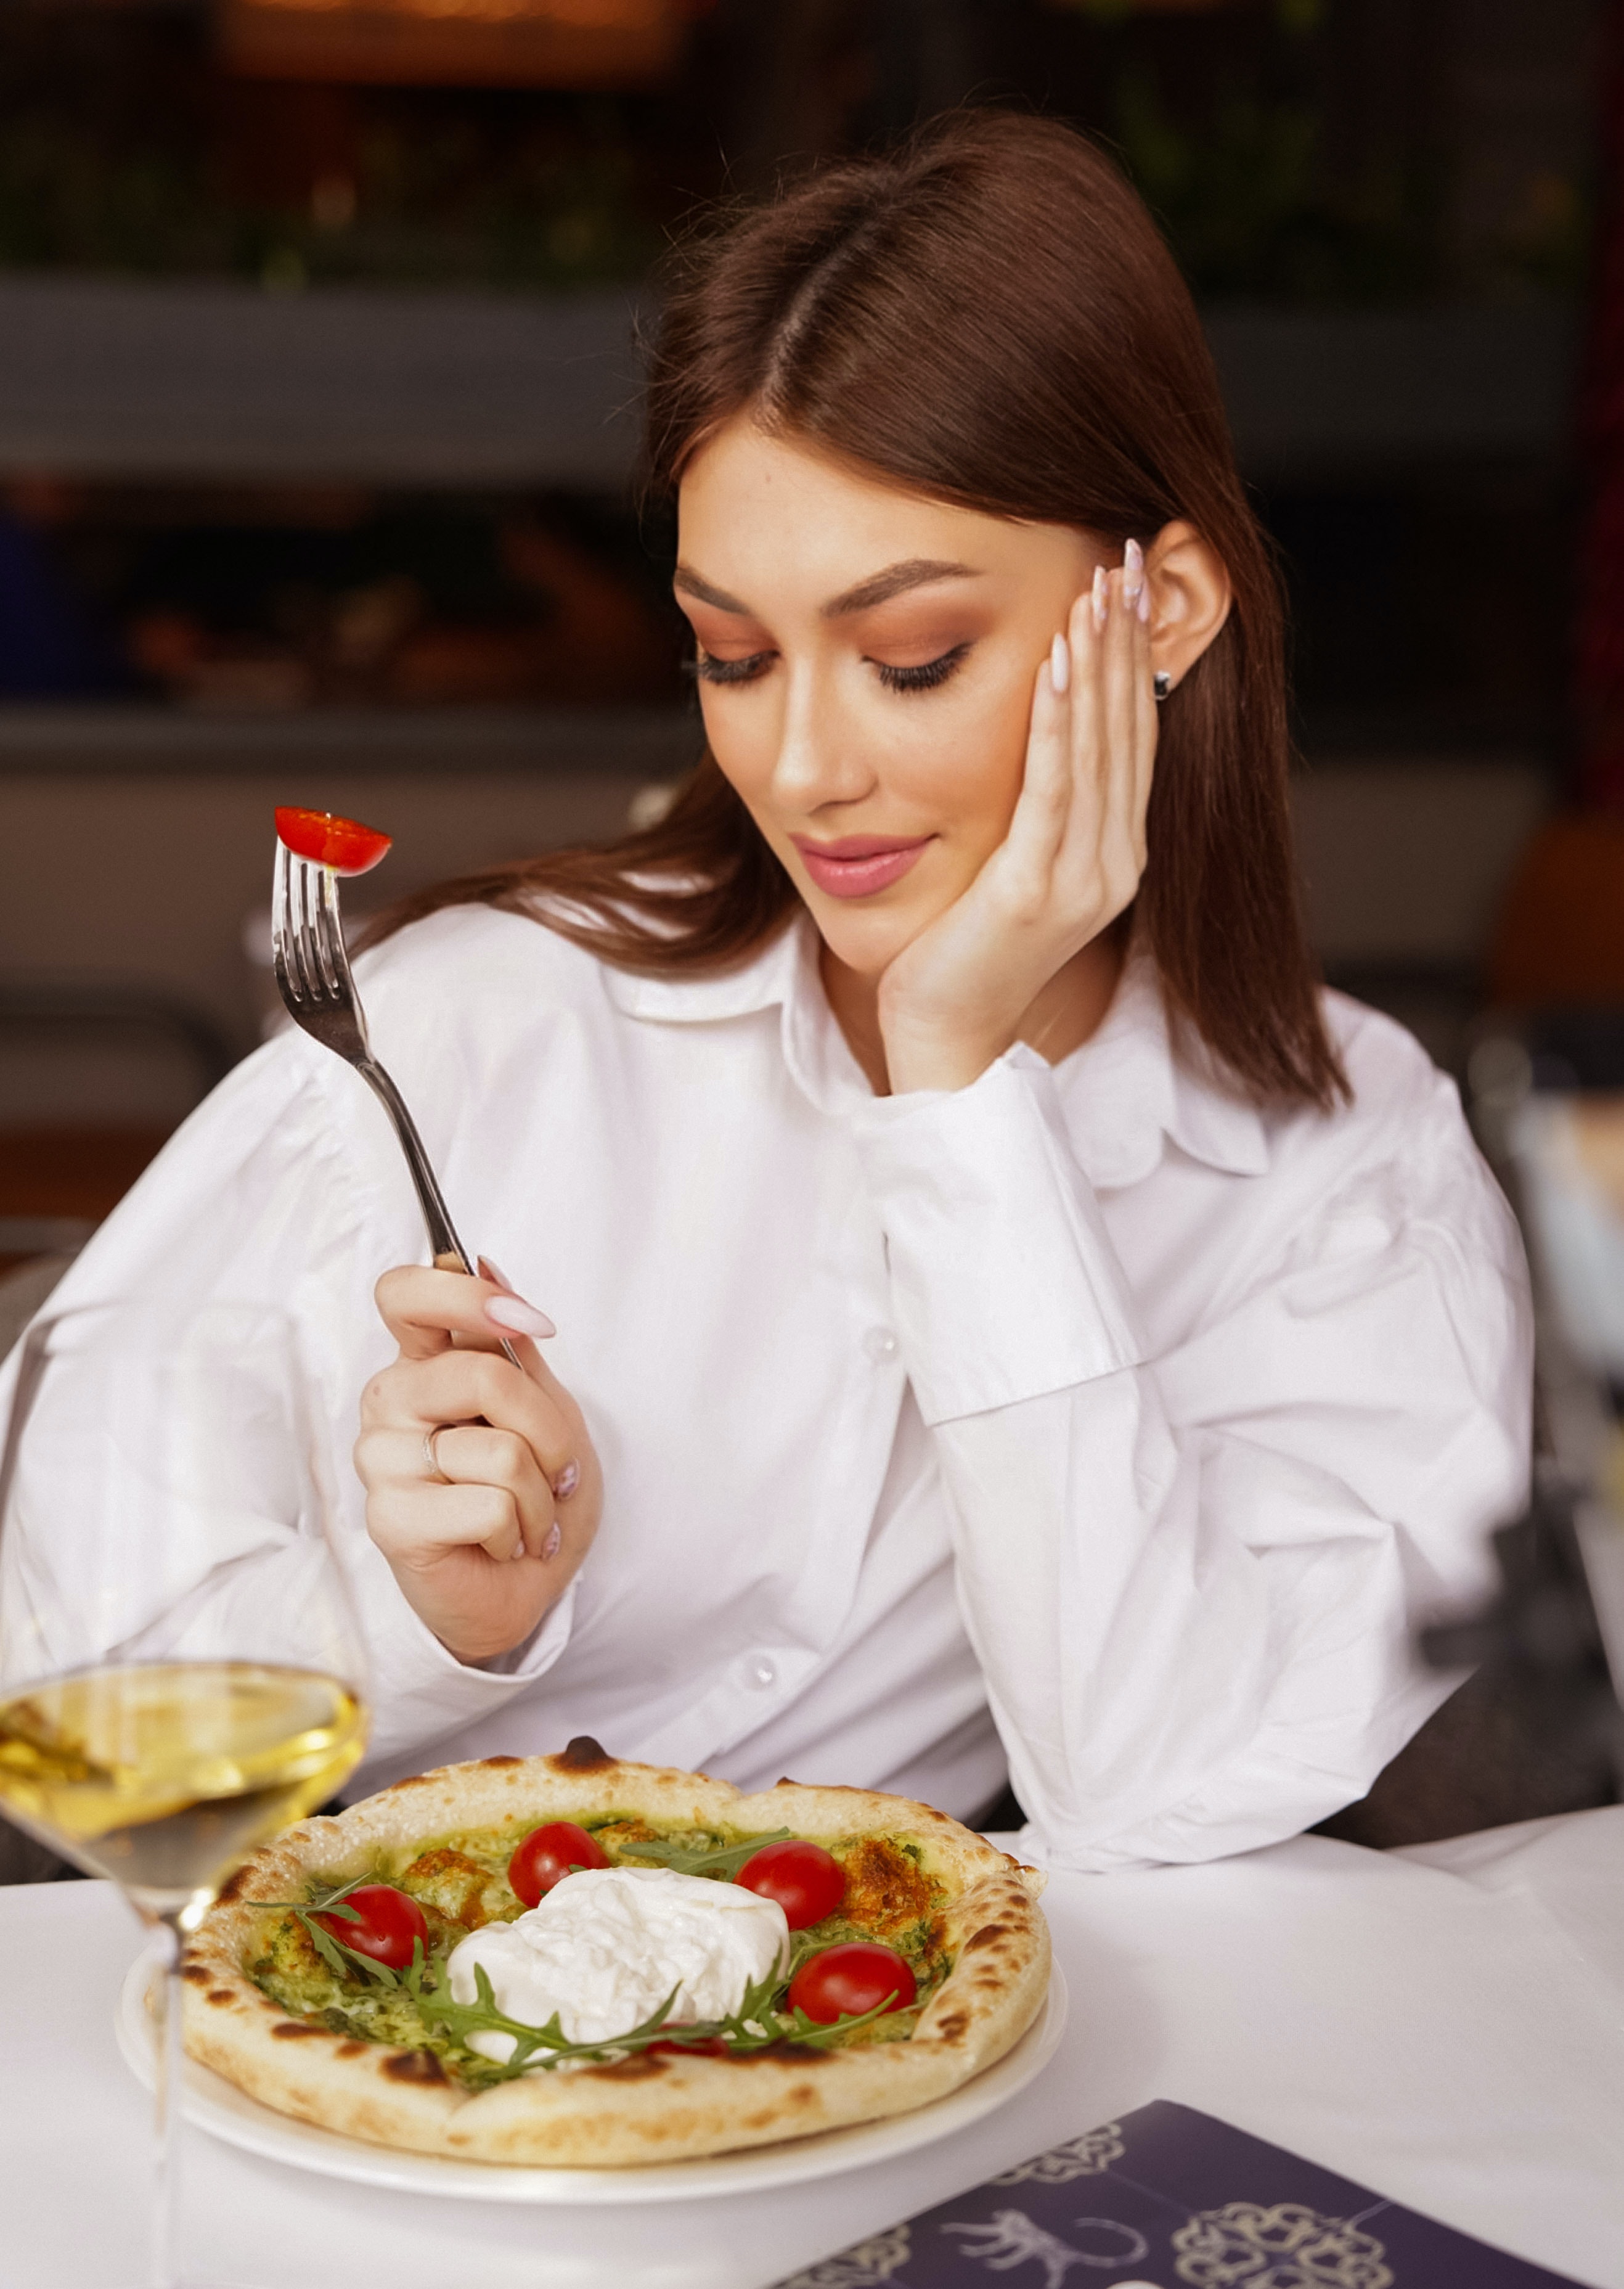
woman, food, tableware, white, recipe, ingredient, plate, Food craving, table, dishware, fast food, cuisine, dish, cooking, garnish, comfort food, junk food, culinary art, event, brown hair, eating, delicacy, vegetable, leaf vegetable, bowl, la carte food, side dish, meal, supper, breakfast, finger food, fork, produce, chinese food, thai food, formal wear, taste, portrait photography, lunch, brunch